Golden Pectoral from Tovsta Mohyla

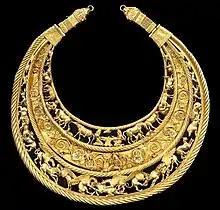
Golden Pectoral from Tovsta Mohyla

The Golden Pectoral from Tovsta Mohyla is a gold Scythian collar or pectoral discovered in a burial kurgan at a site called Tovsta Mohyla in modern Dnipropetrovsk Oblast, Ukraine, in 1971 by the Ukrainian archaeologist Borys Mozolevskyi. The Tovsta Mohyla burial mound, meaning fat barrow, is in present-day southern Ukraine near the city of Pokrov. It is now in the Museum of Historical Treasures of Ukraine in Kyiv.